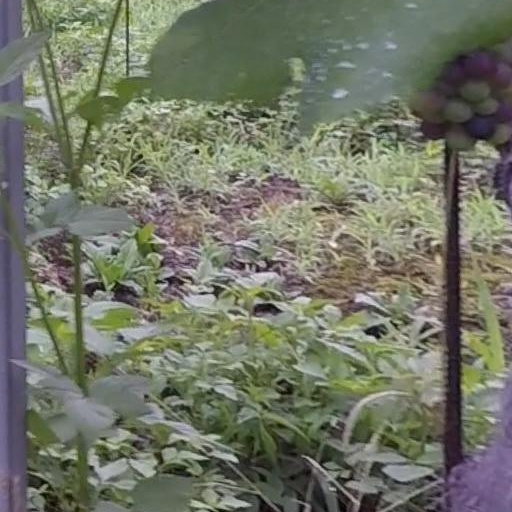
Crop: grape